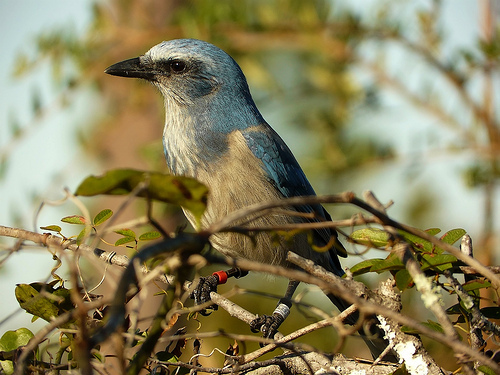
this is a small bird with grayish-white feathers and a distinctive dark circle around its eye.
this little bird has a gray belly and breast with a gray crown and short pointy bill.
this bird is blue with brown on its stomach and has a long, pointy beak.
a bird with a grey breast and cream belly, the bill is short and pointed, with black tarsus and feet.
a brown chested bird with blue coloring on it's head and wings and a short black bill and black feet.
this bird has a brown belly with a grayish crown and a black bill.
this bird has wings that are blue and has a yellow belly
this bird is gray and black in color, with a black beak.
this bird is gray and black in color, with a black beak.
this bird has wings that are blue and has a white belly
Species: Florida Jay